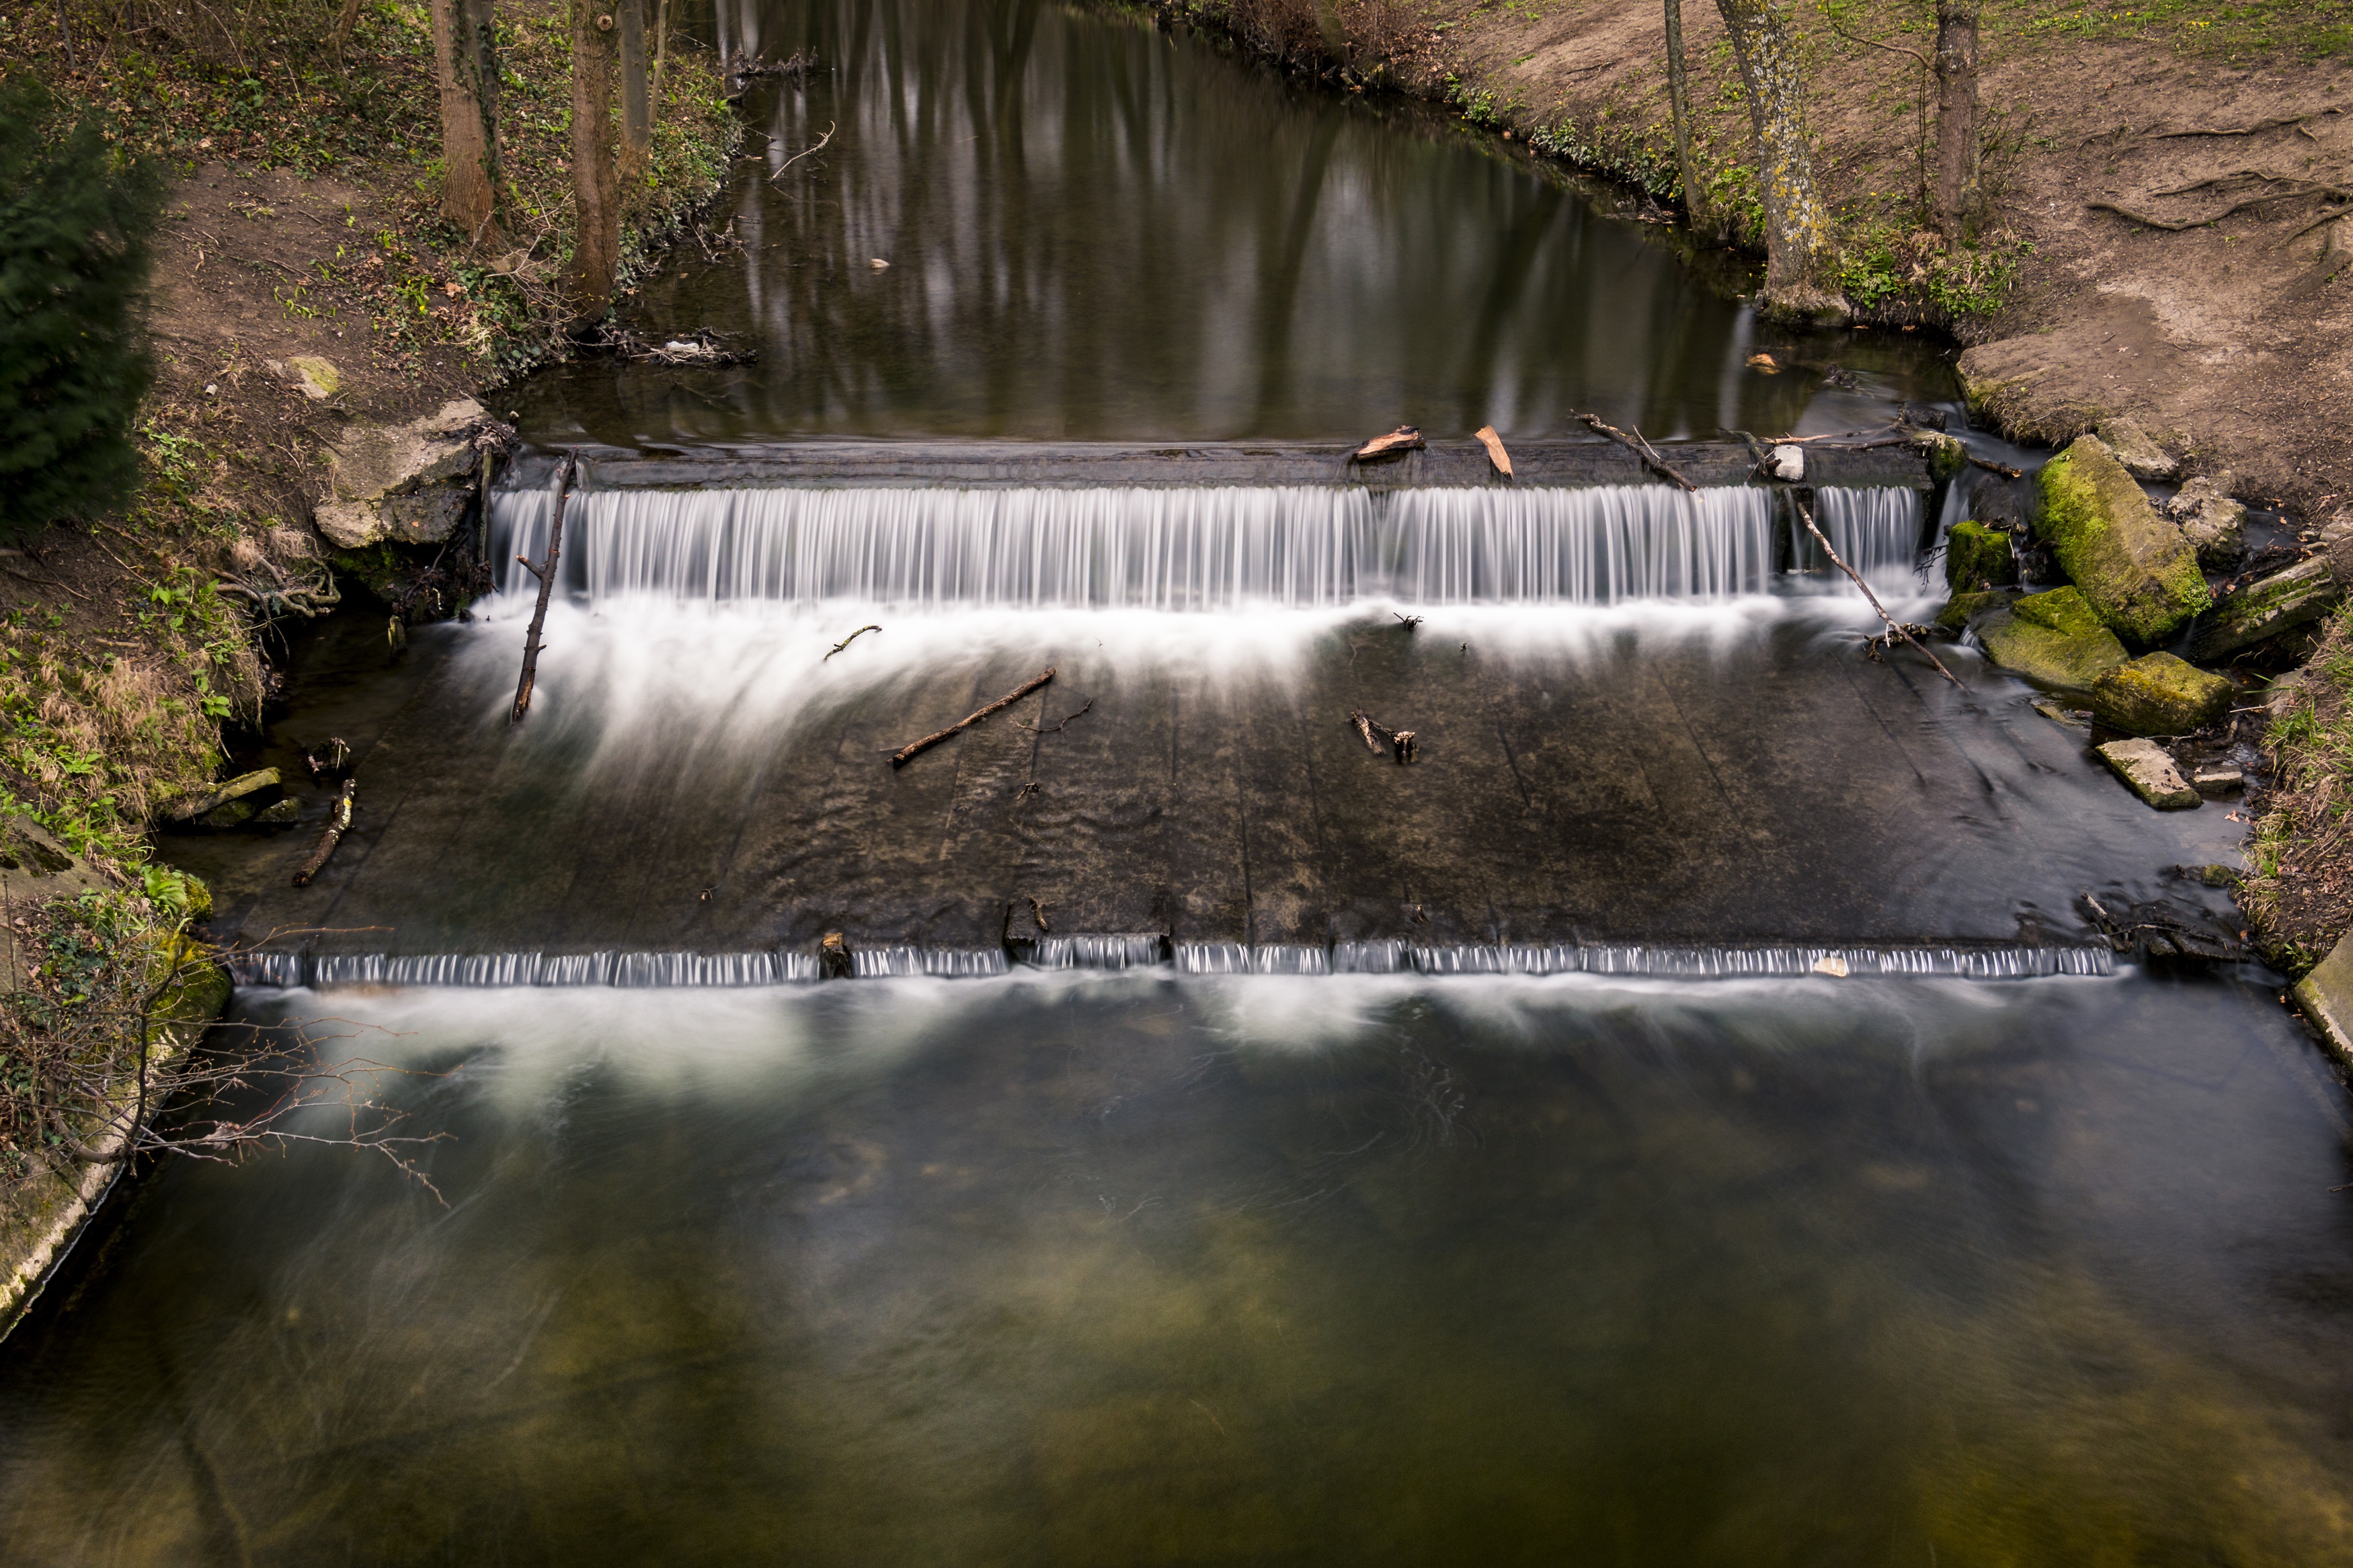
landscape, water, nature, waterfall, creek, river, pond, stream, reflection, autumn, rapid, reservoir, long exposure, waterway, body of water, bach, mood, waters, water feature, watercourse, small waterfall, water level